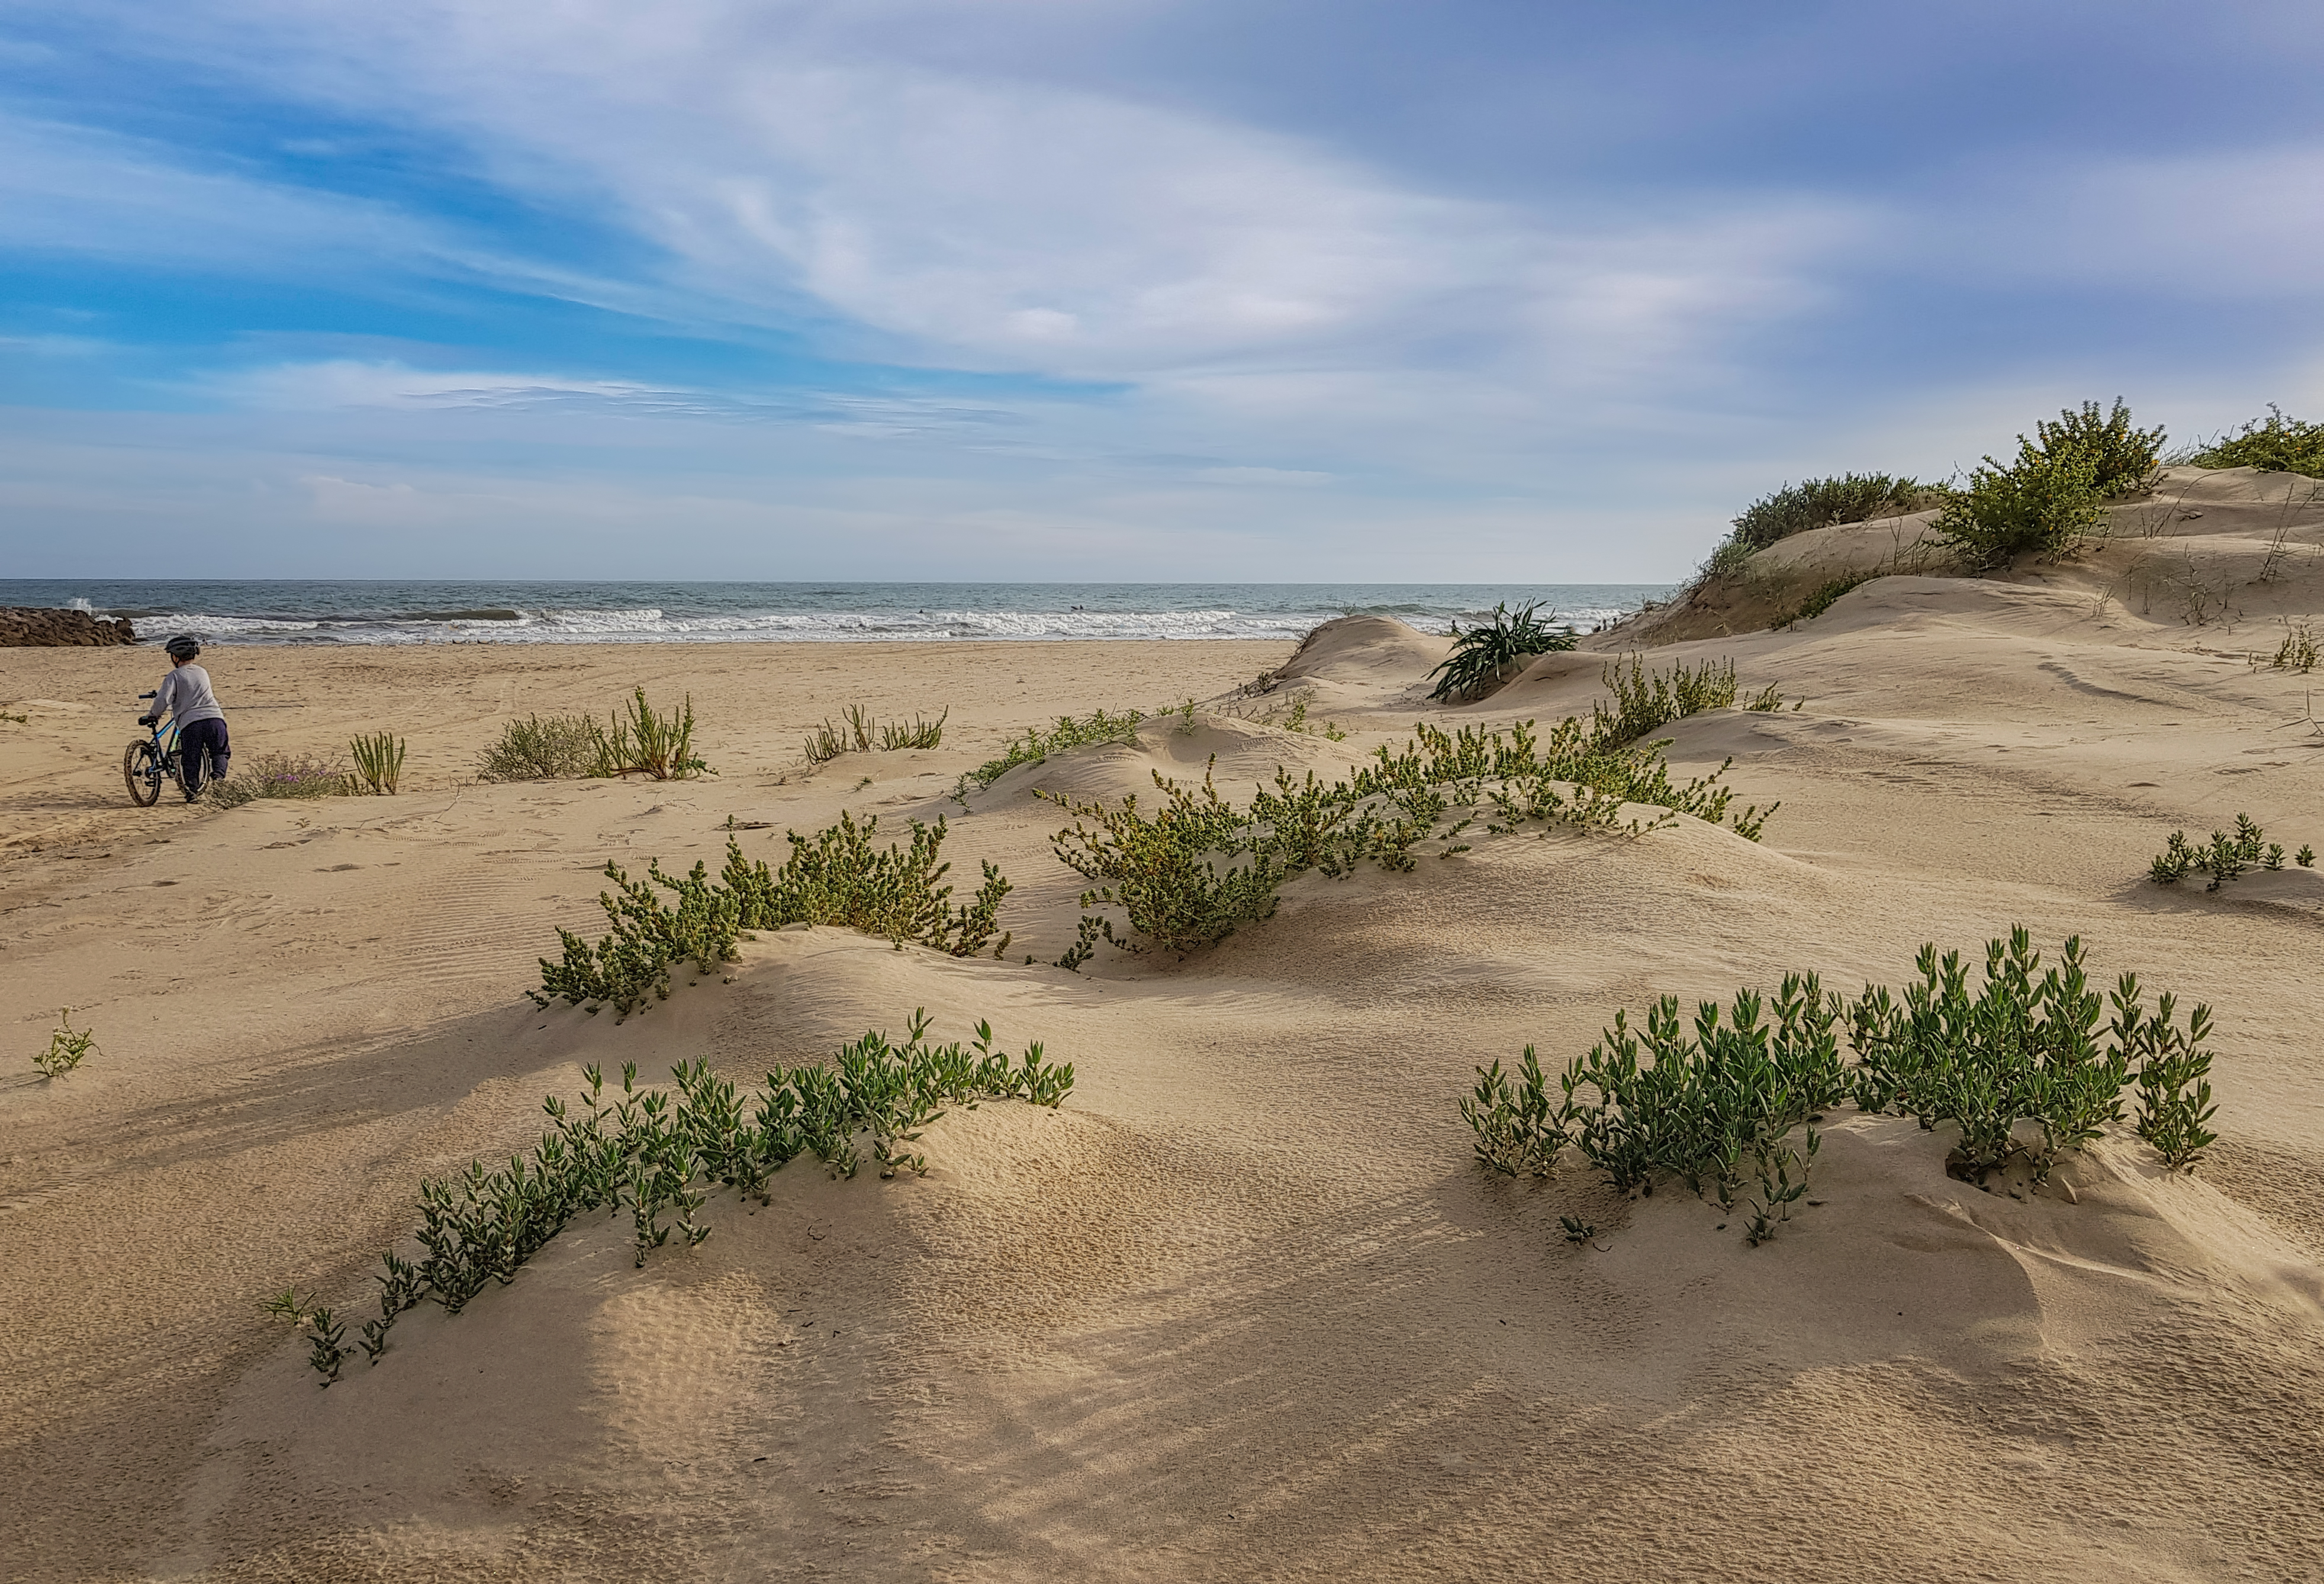
dunes, sand, natural environment, vegetation, sky, desert, ecoregion, landscape, dune, aeolian landform, tree, blowout, soil, grass, cloud, beach, geology, coast, plant community, plant, national park, shrubland, sahara, sea, plain, singing sand